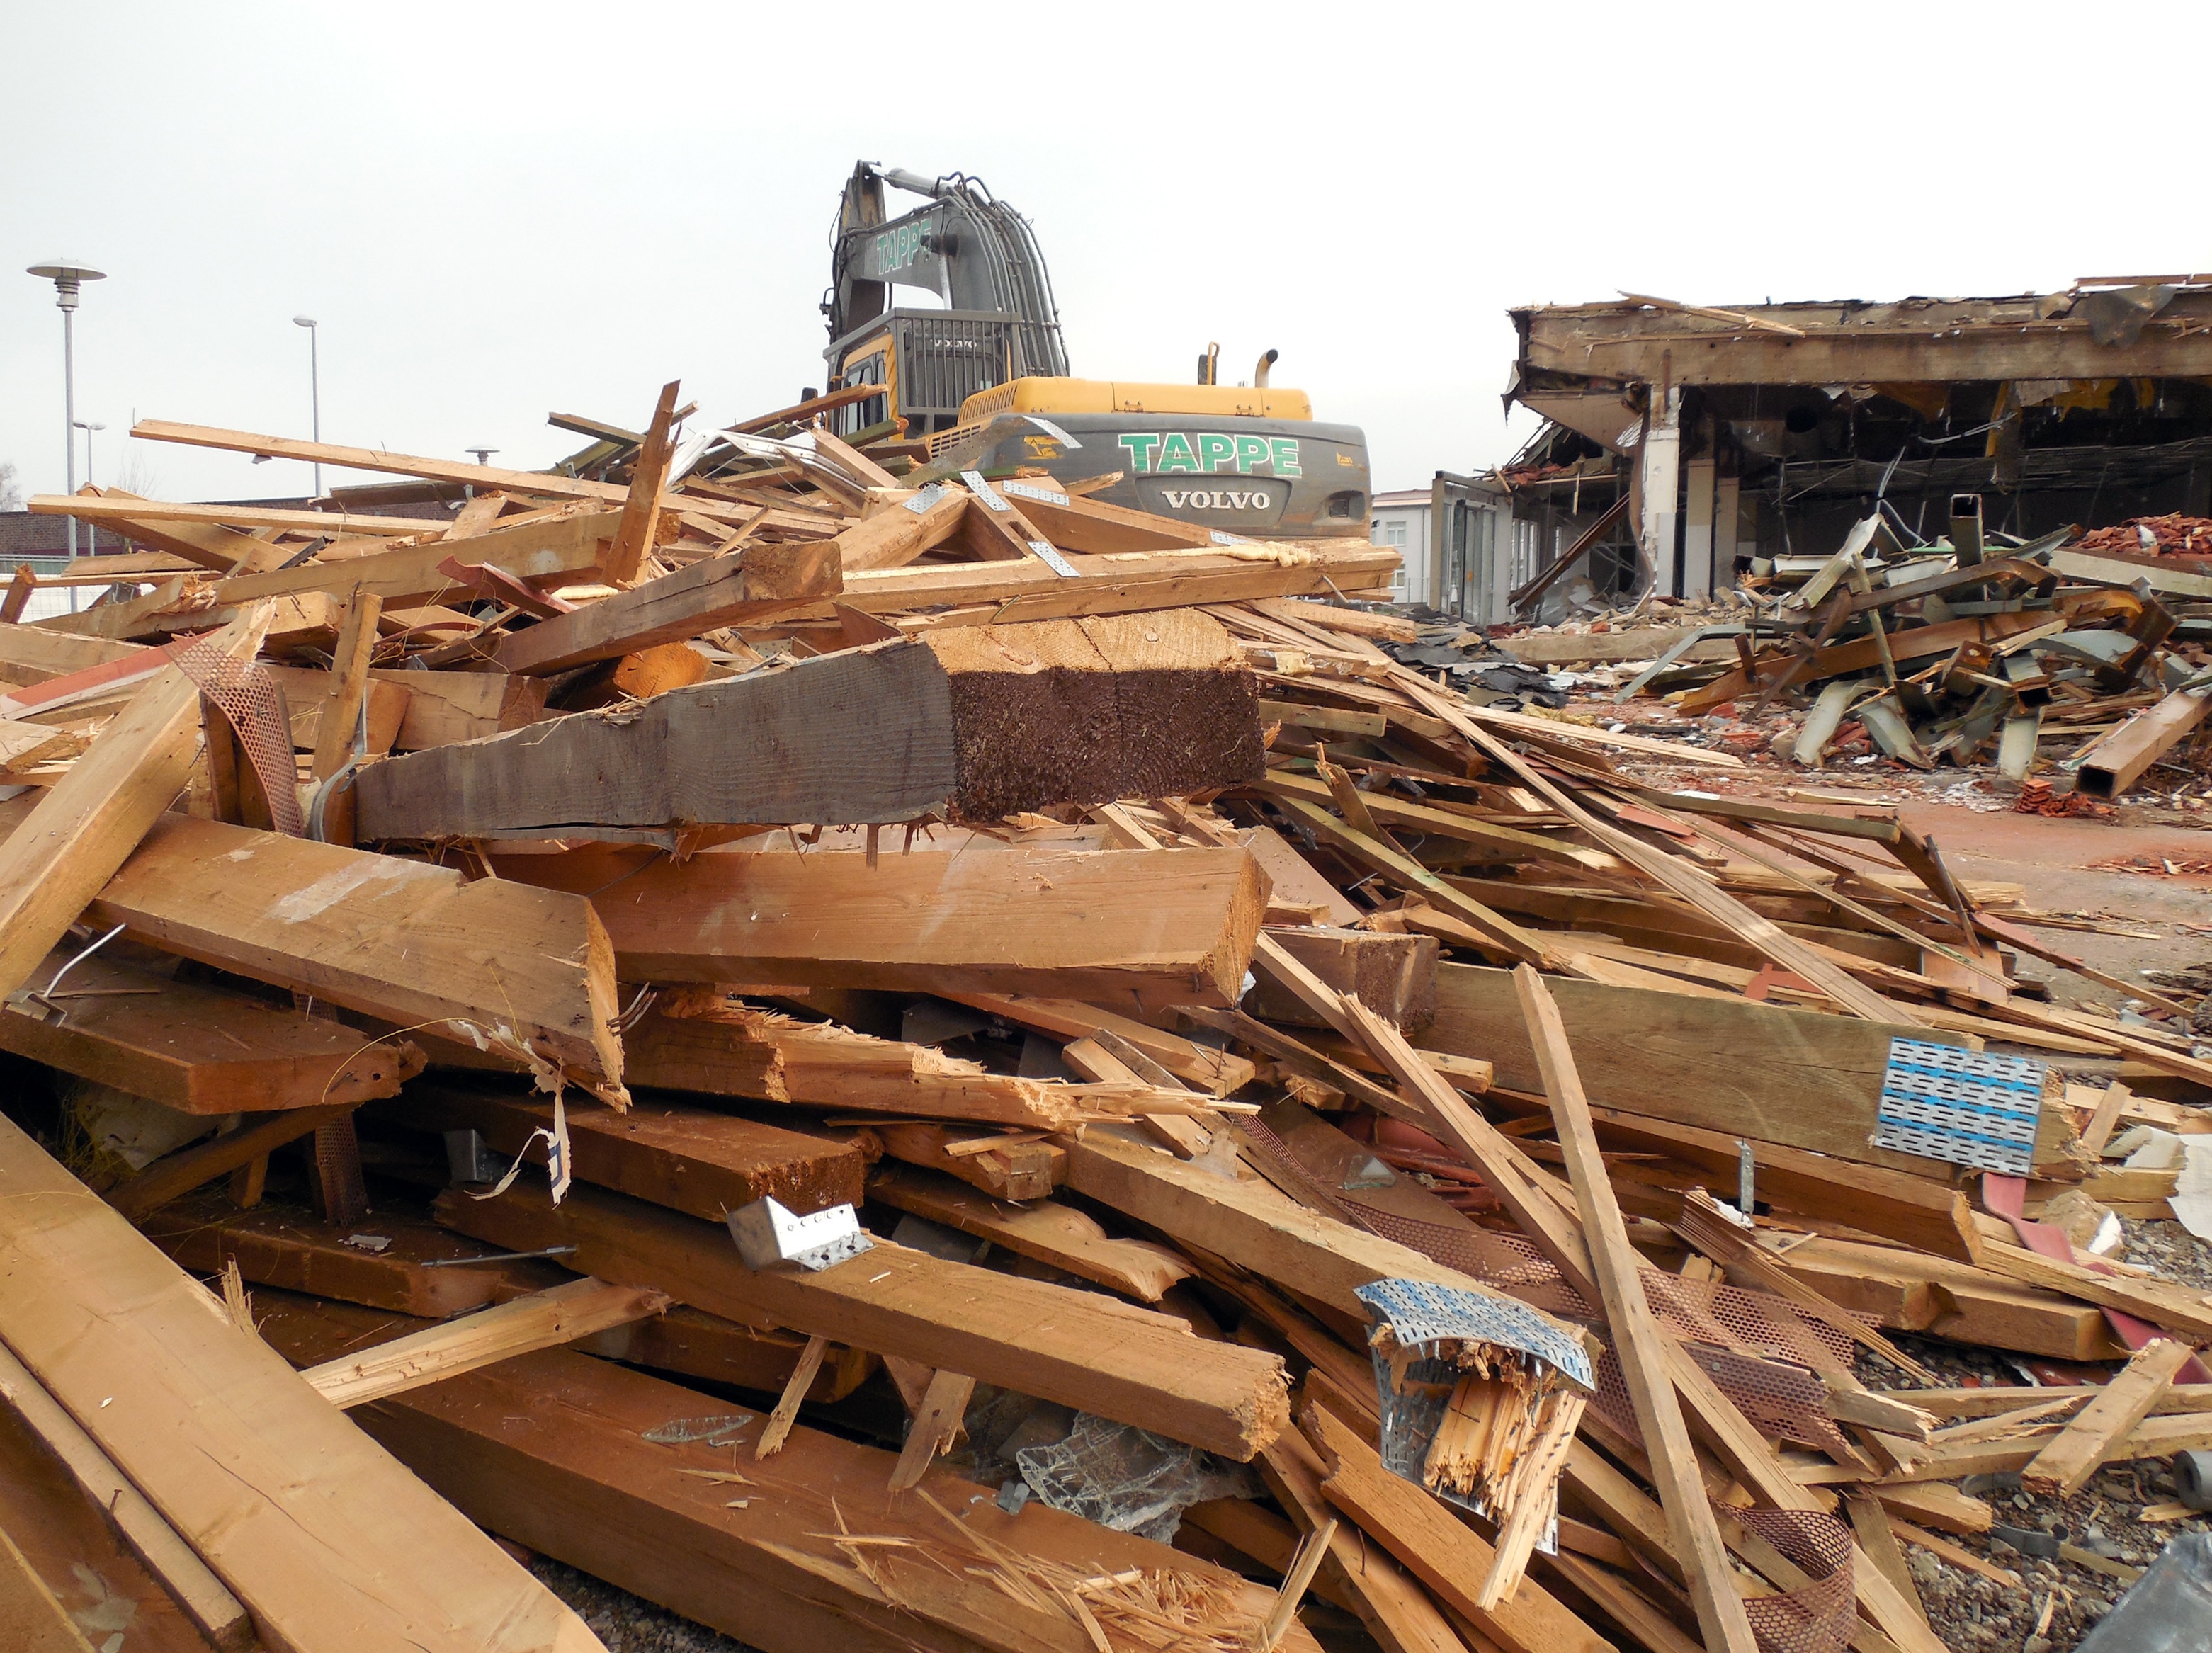
wood, ruin, lumber, material, destroyed, crash, destruction, site, demolition, debris, excavators, collapse, scrap, demolished, construction work, construction vehicle, new beginning, tear off, building rubble, decommissioning, house demolition